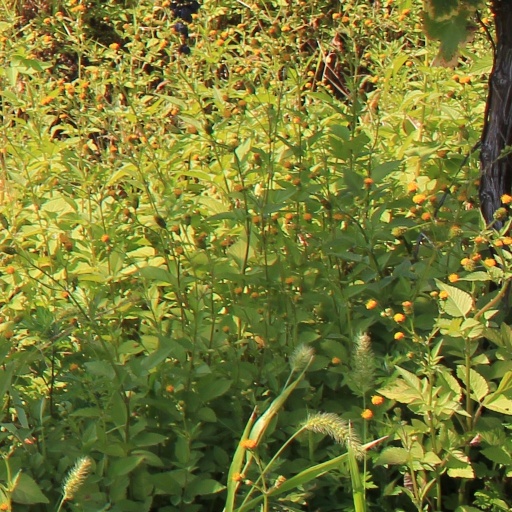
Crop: grape